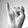
ASL letter: I